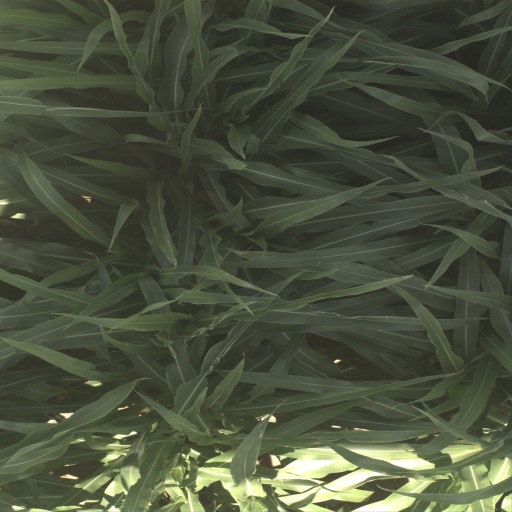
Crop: sorghum